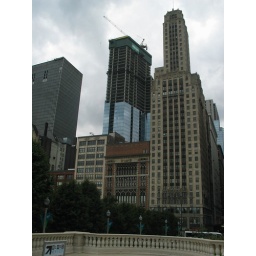
They're still building them in Chicago. The crane hangs the glass panels on the side of the concrete structure.